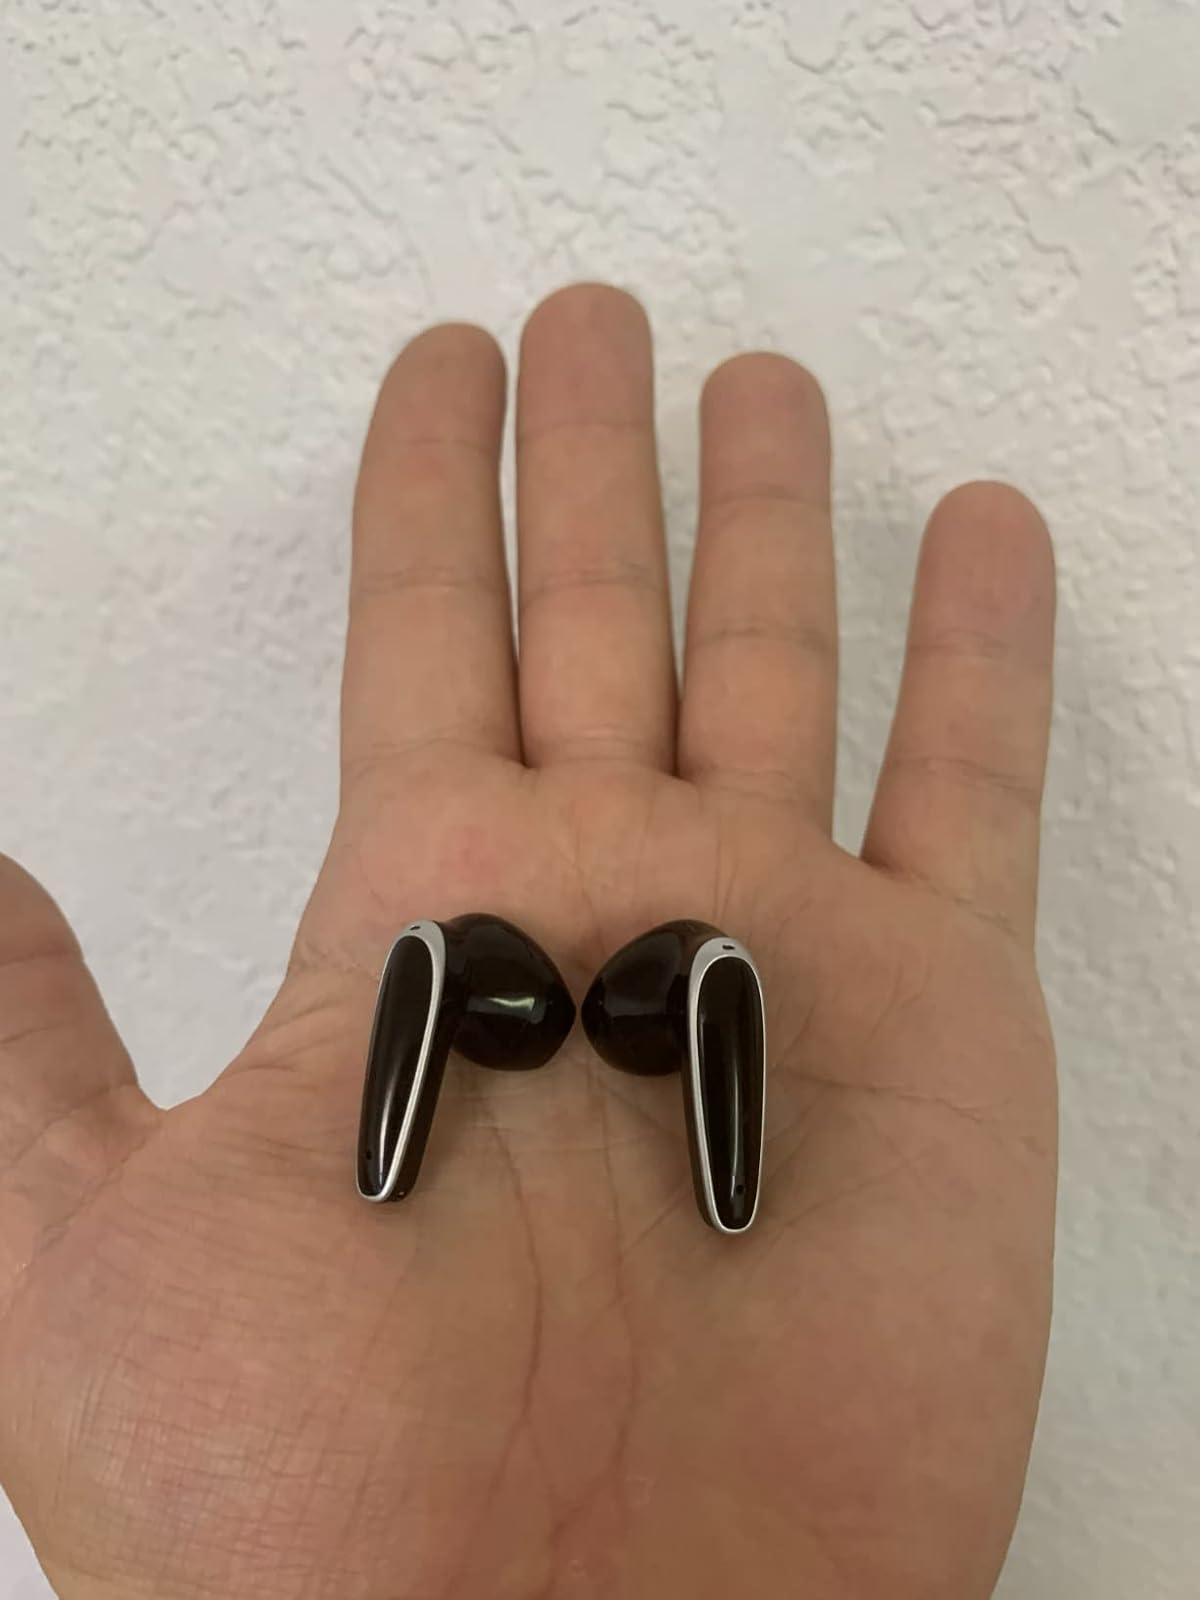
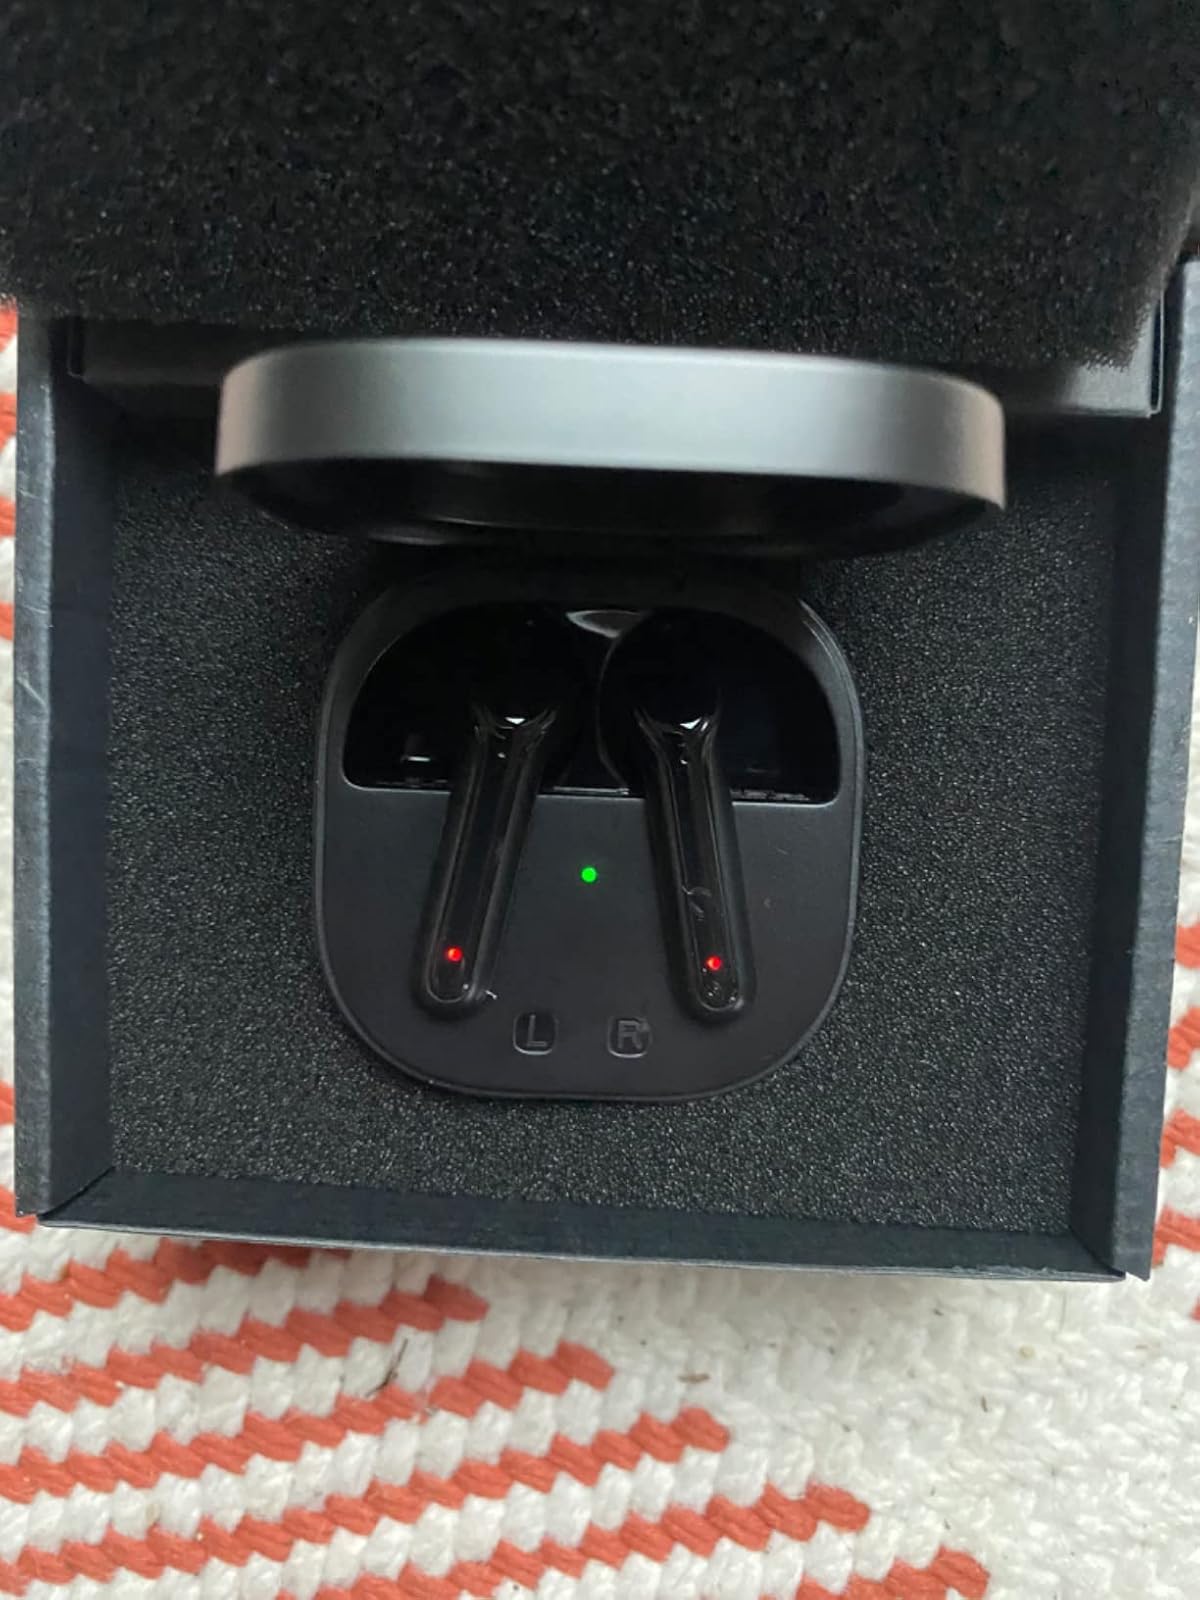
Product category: earbuds
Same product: no